Aperanat

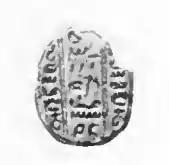
Scarab seal of 'Aper-'Anati made of glazed steatite. London, Petrie Museum.

'Aper-'Anati (also written Aper-Anat and Aperanat) was a ruler of Lower Egypt during the Second Intermediate Period in the mid-17th century BC. According to Jürgen von Beckerath, he was the second king of the 16th Dynasty and a vassal of the Hyksos kings of the 15th Dynasty. This opinion was recently rejected by Kim Ryholt. In his 1997 study of the Second Intermediate Period, Ryholt argues that the kings of the 16th Dynasty ruled an independent Theban realm c. 1650–1580 BC. Consequently, Ryholt sees 'Aper-'Anati as an early Hyksos king of the 15th Dynasty, perhaps its second ruler. This analysis has convinced some Egyptologists, such as Darrell Baker and Janine Bourriau, but not others including Stephen Quirke.